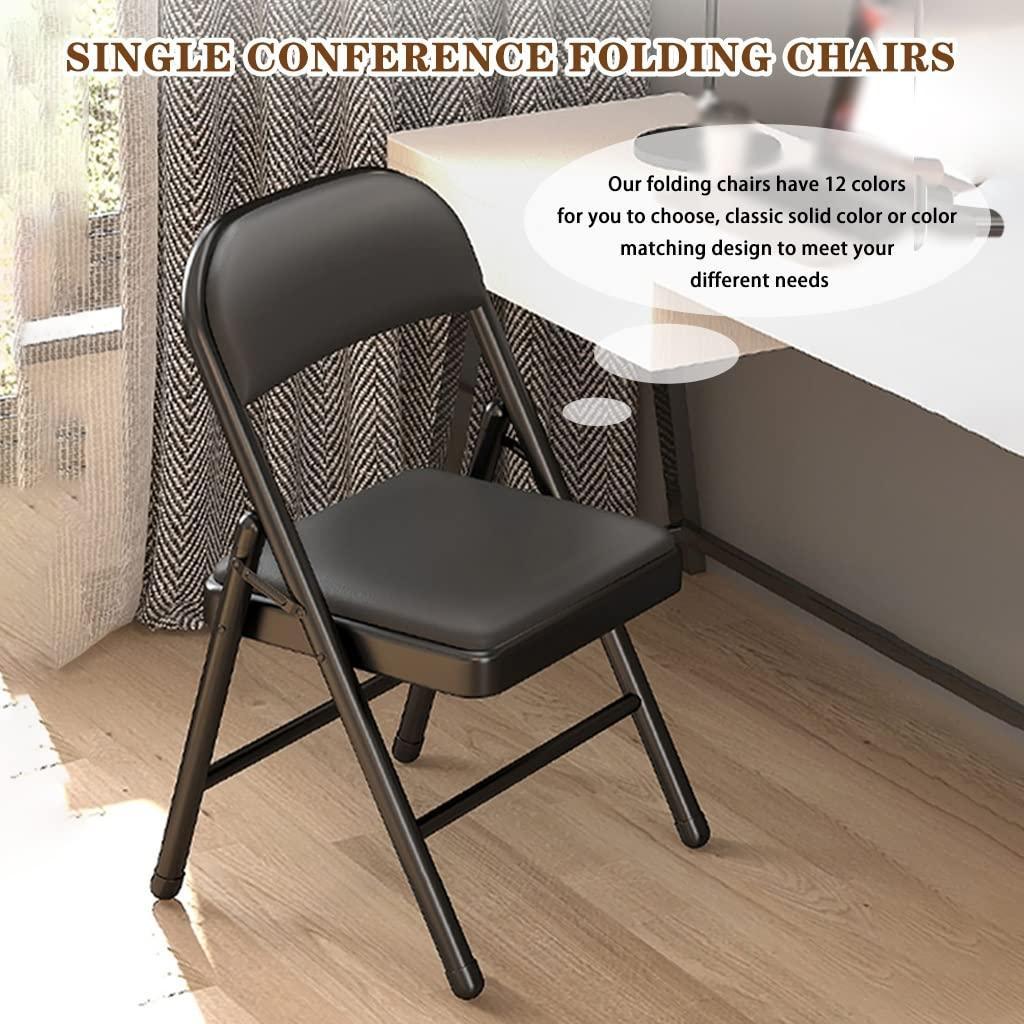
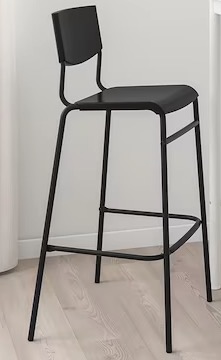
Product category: stool
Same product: no